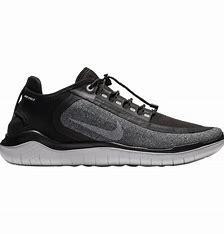
Brand: Nike
Model: Free RN 2018